Don Kihot (1961 short)

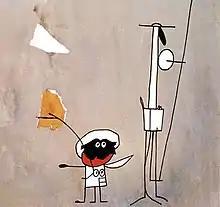
Poster

Don Kihot is a 1961 experimental animated short by Vlado Kristl for Zagreb Film. It is loosely based on "Don Quixote" by Miguel de Cervantes.